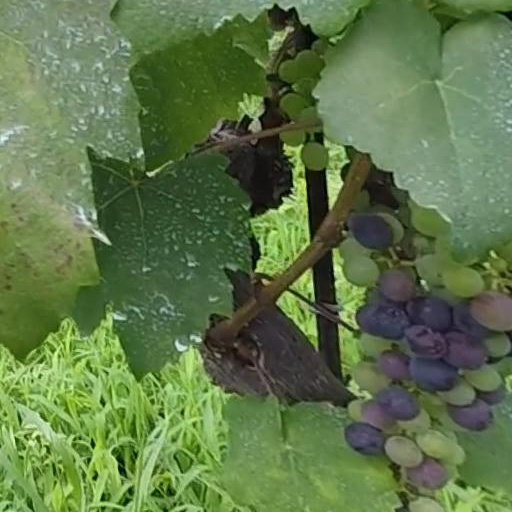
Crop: grape